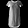
Label: Dress